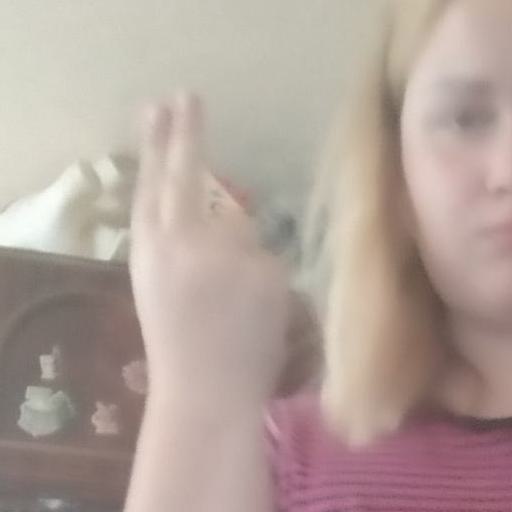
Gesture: two_up_inverted